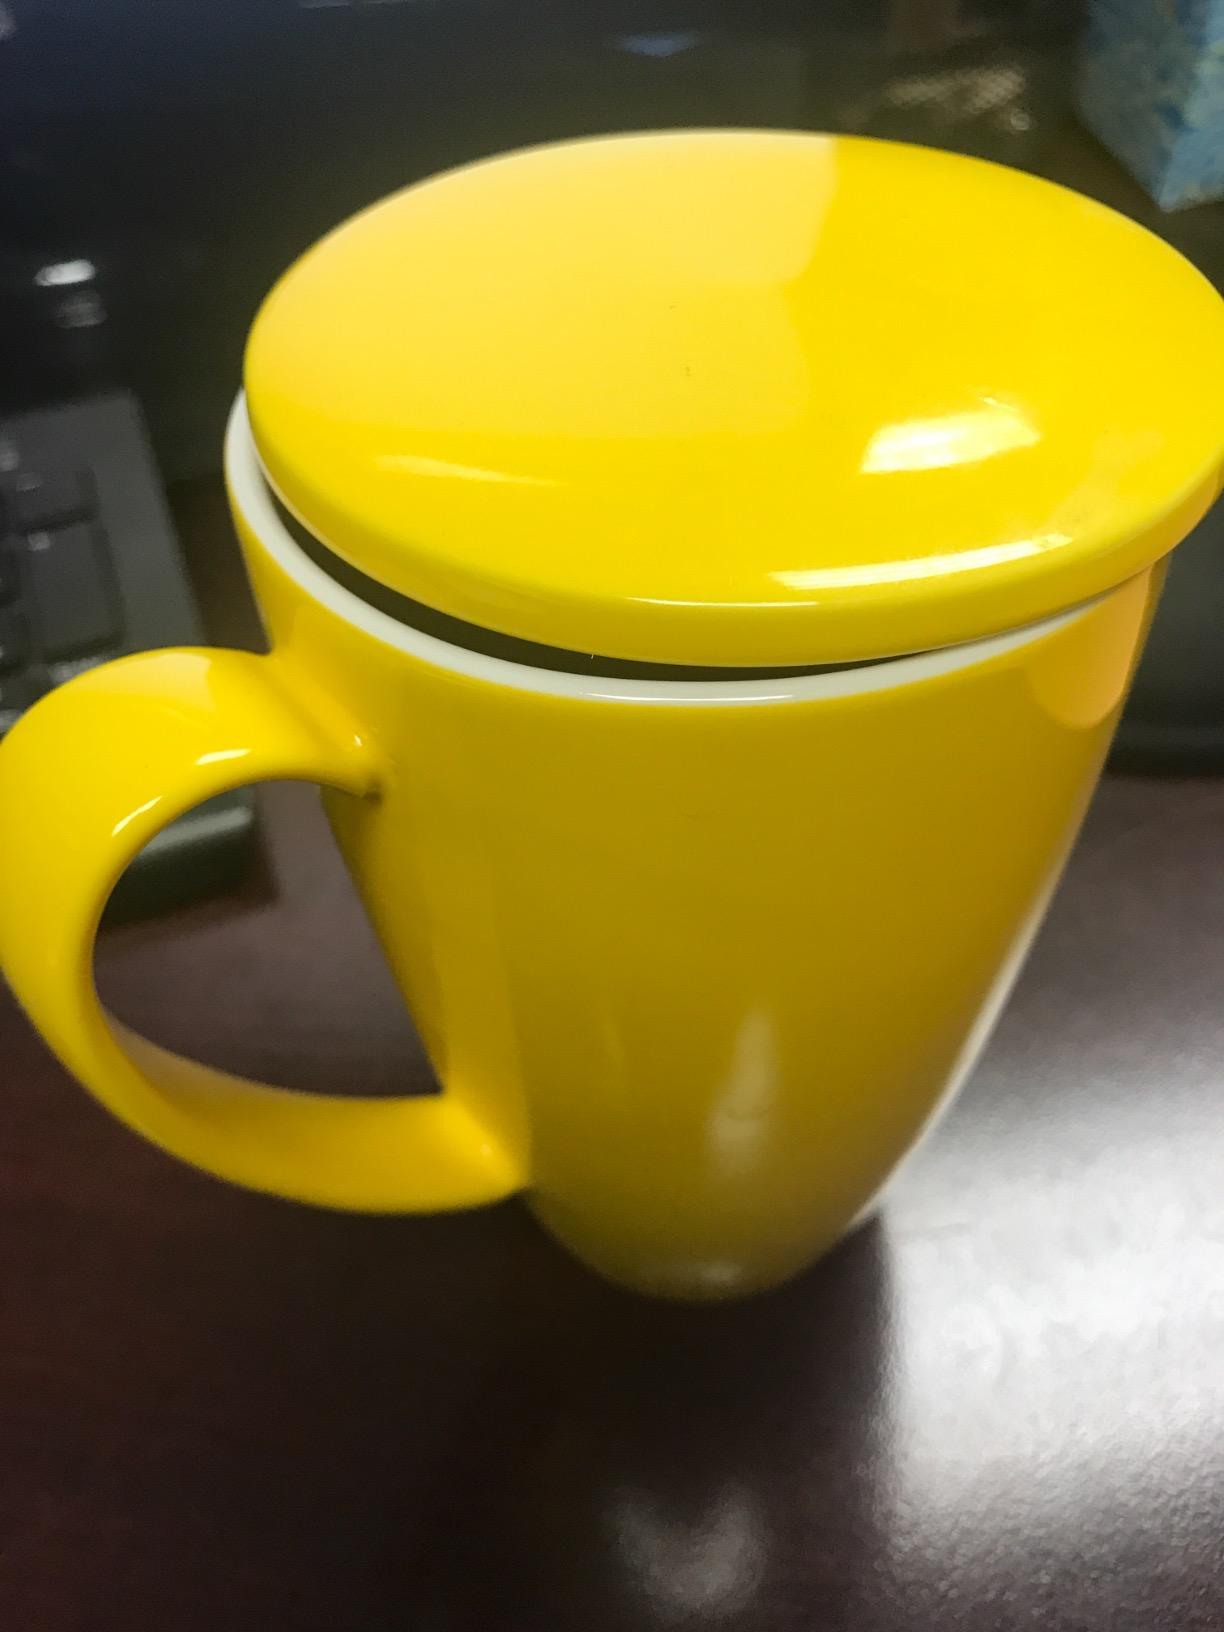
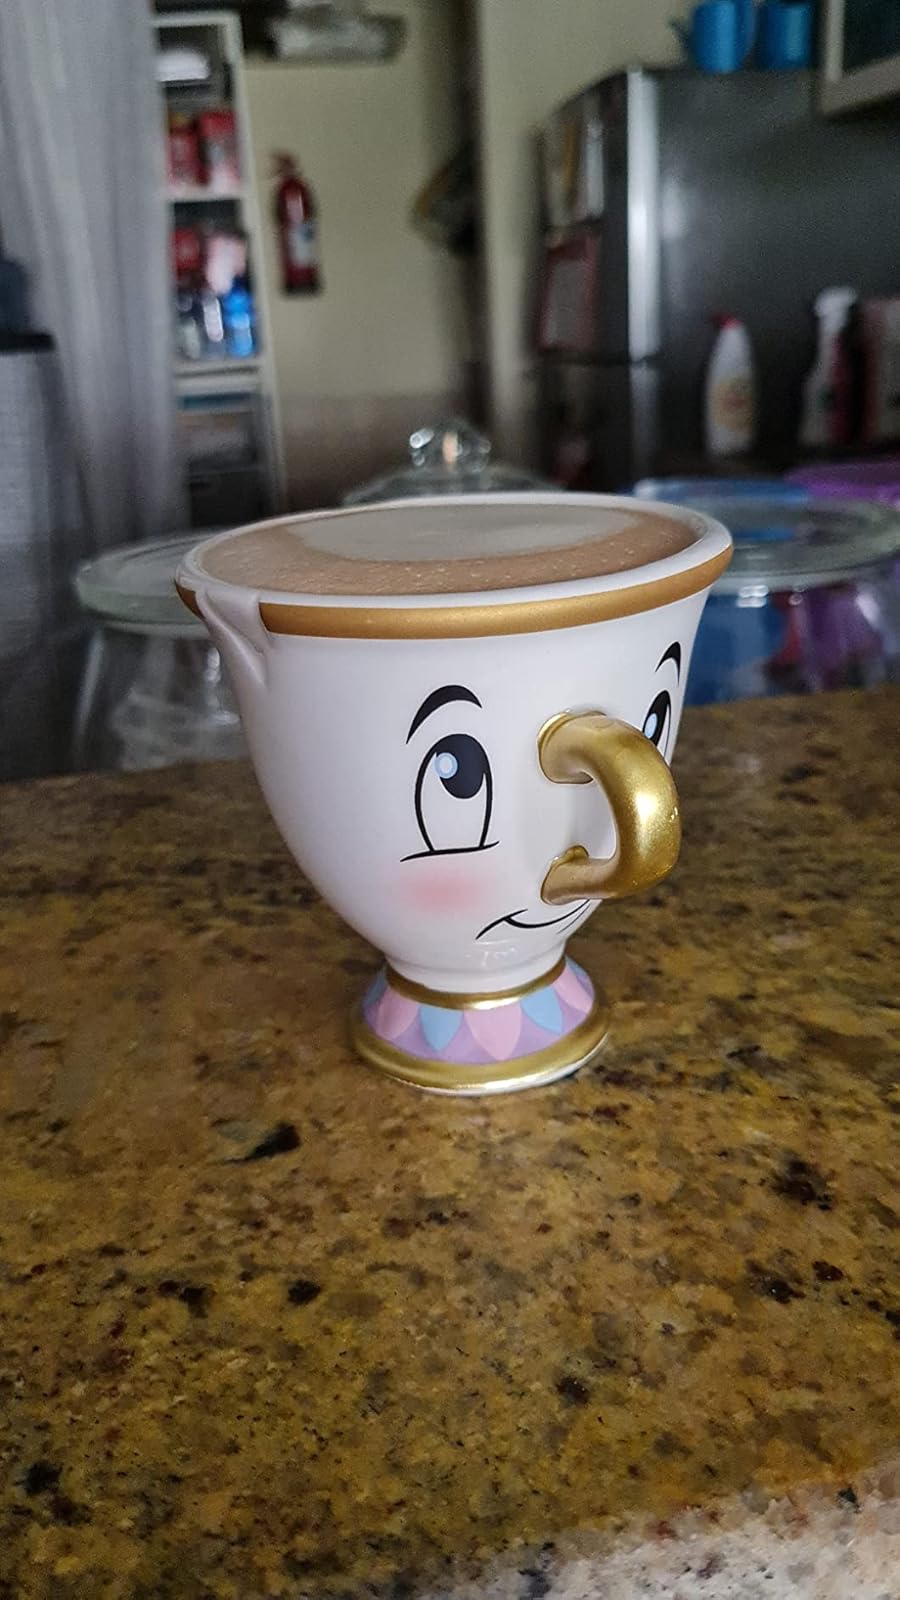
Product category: items_mug
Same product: no